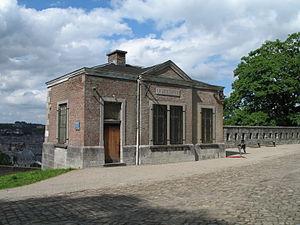
Namur (Belgique): la Grande Garde de la Citadelle